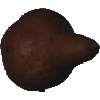
Label: Pear Kaiser 1